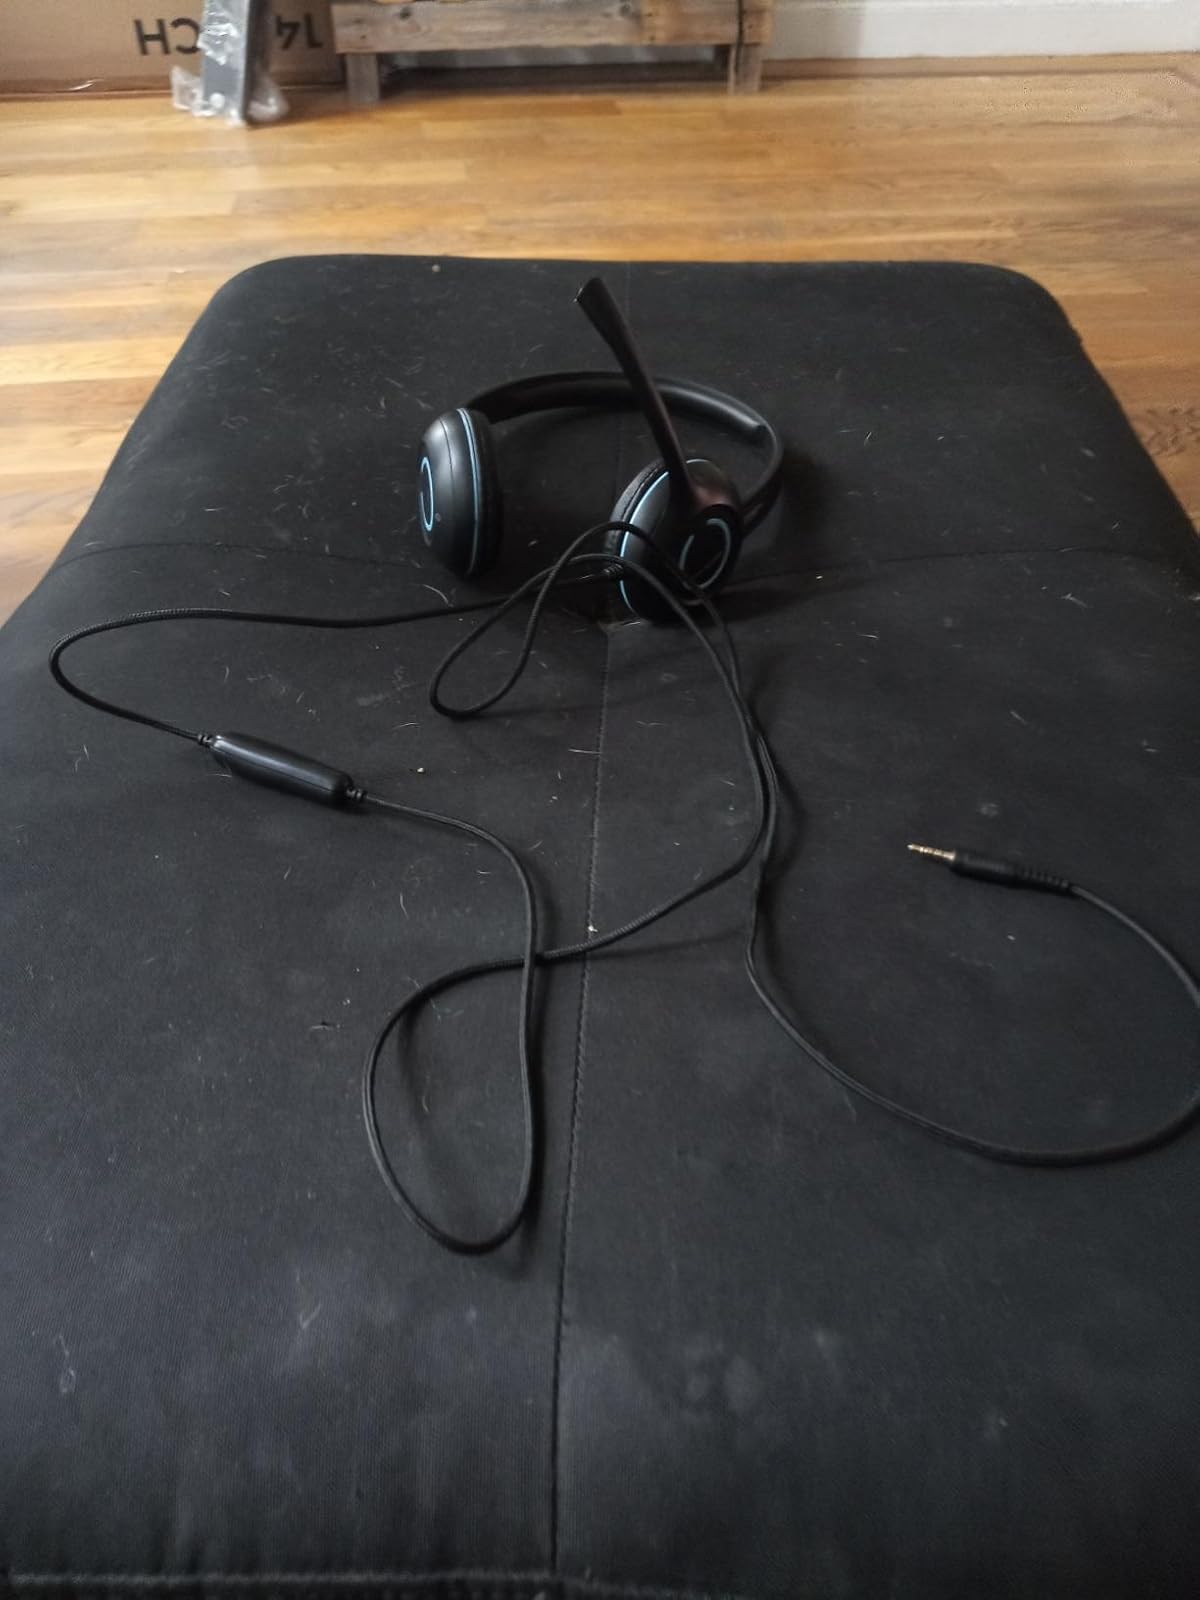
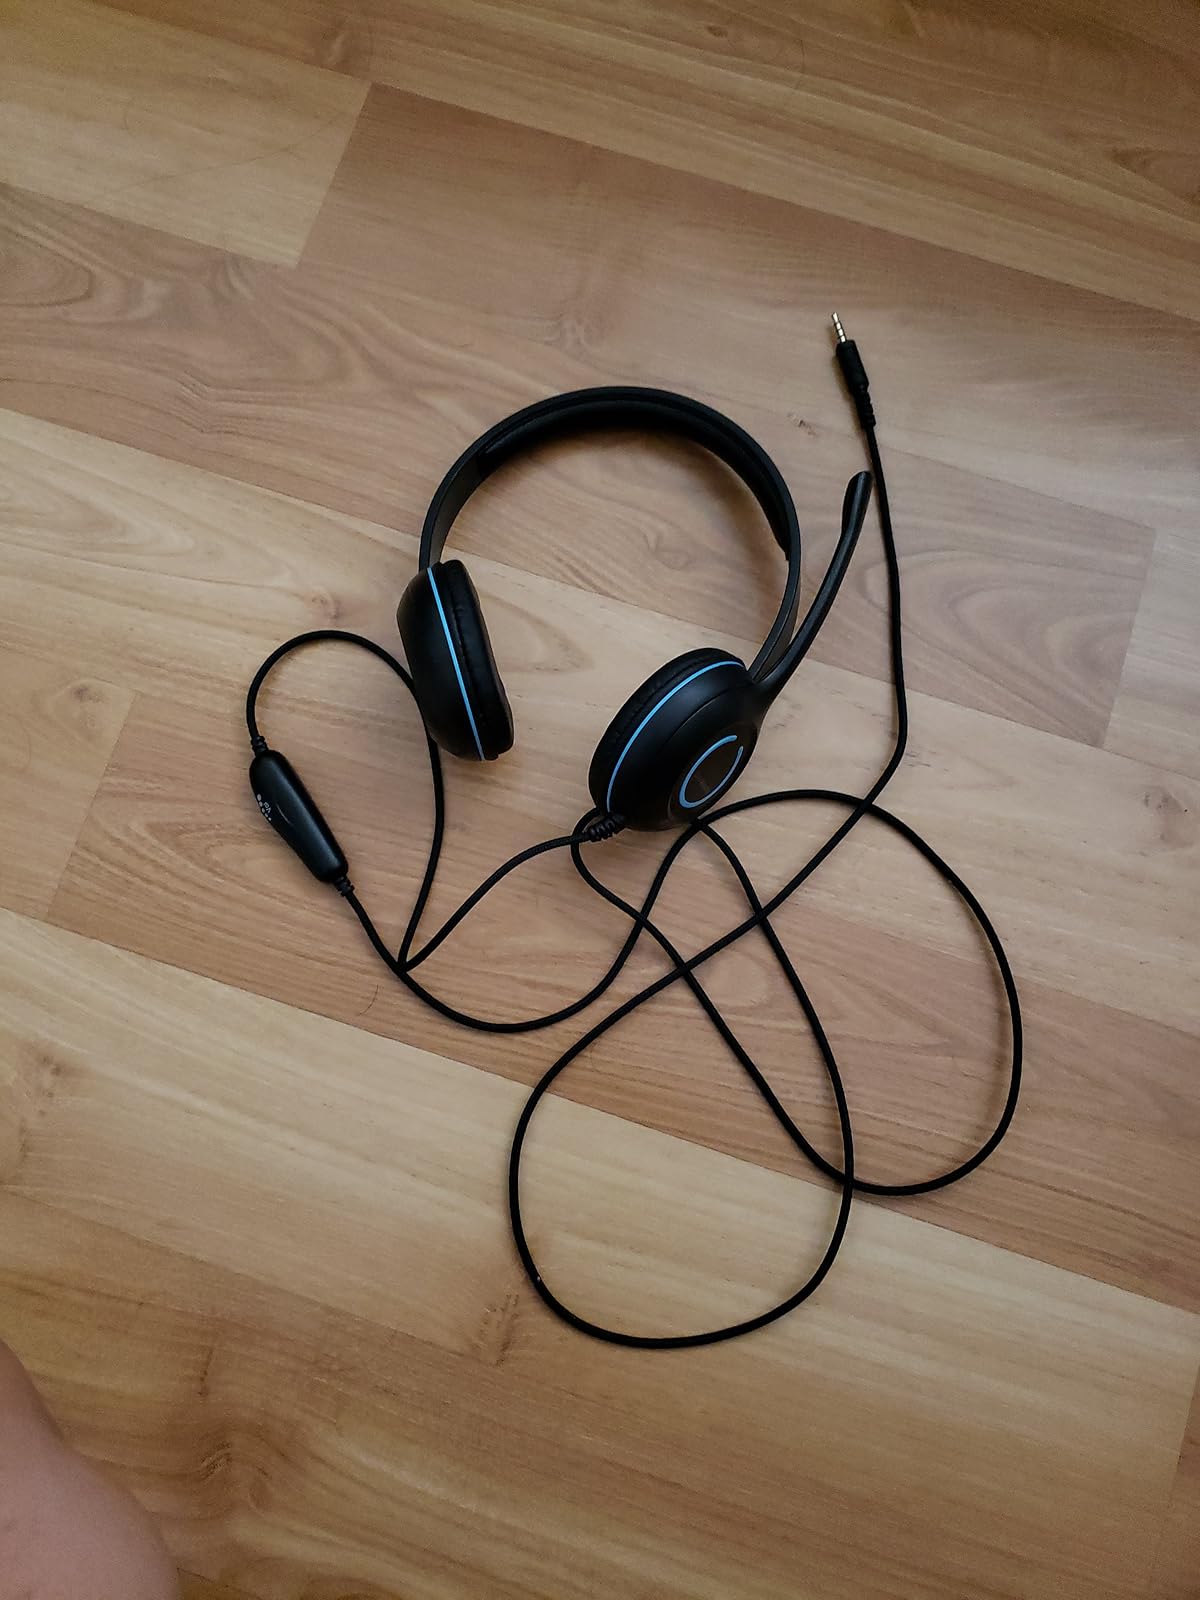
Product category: headphones
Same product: yes